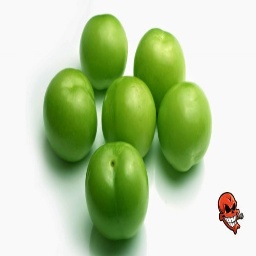
Label: plum